Monneville

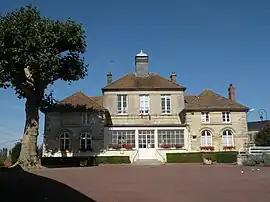
The town hall in Monneville

Monneville is a commune in the Oise department in northern France.